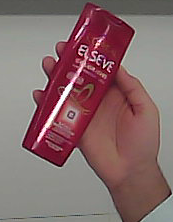
Product: loreal_shampoo